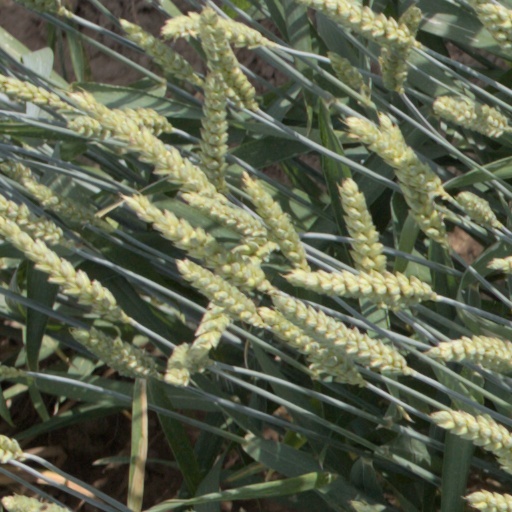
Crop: wheat